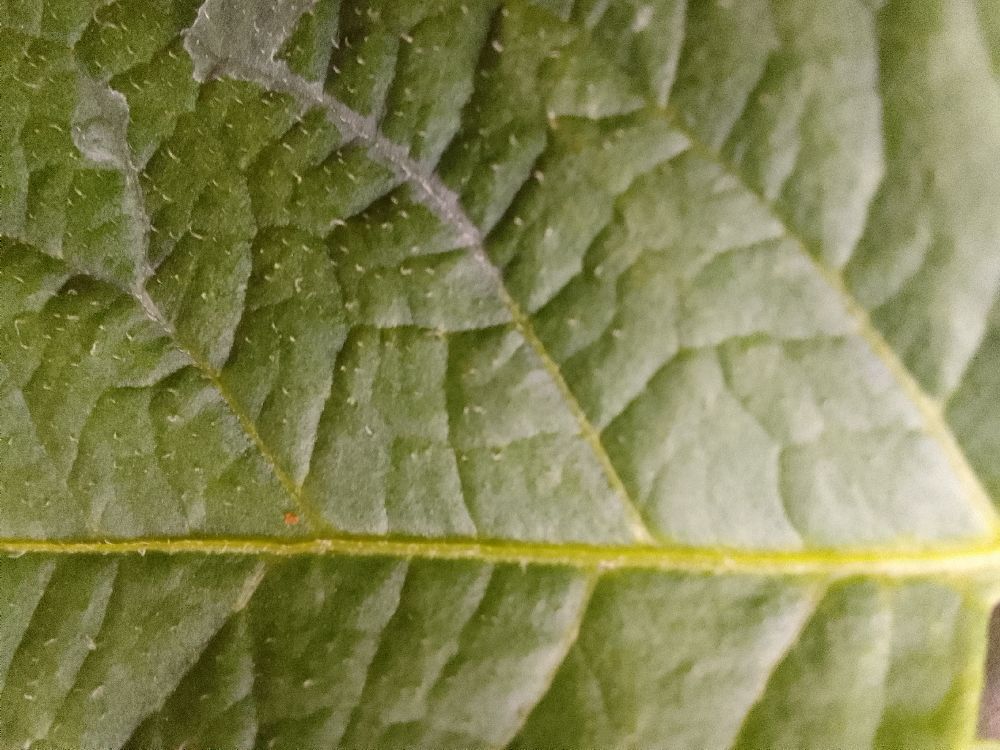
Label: Healthy